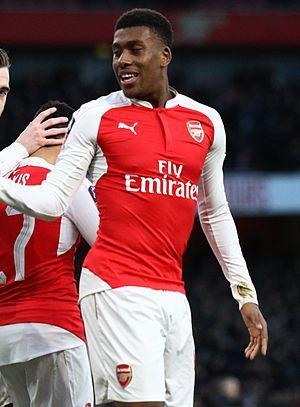
Alex Iwobi, né le 3 mai 1996 à Lagos, est un footballeur international nigérian qui évolue au poste de milieu de terrain à l'Everton FC.